Silk weaving in Varanasi

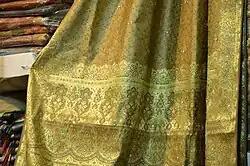
traditional Banarasi sari with gold brocade.

Silk weaving is a manufacturing industry in Varanasi. Varanasi is known throughout India for its production of very fine silk and Banarasi saris.